St John Hutchinson

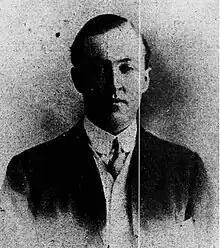
St John Hutchinson

St John Hutchinson KC (8 April 1884 – 24 October 1942) was a British barrister and Liberal Party politician.